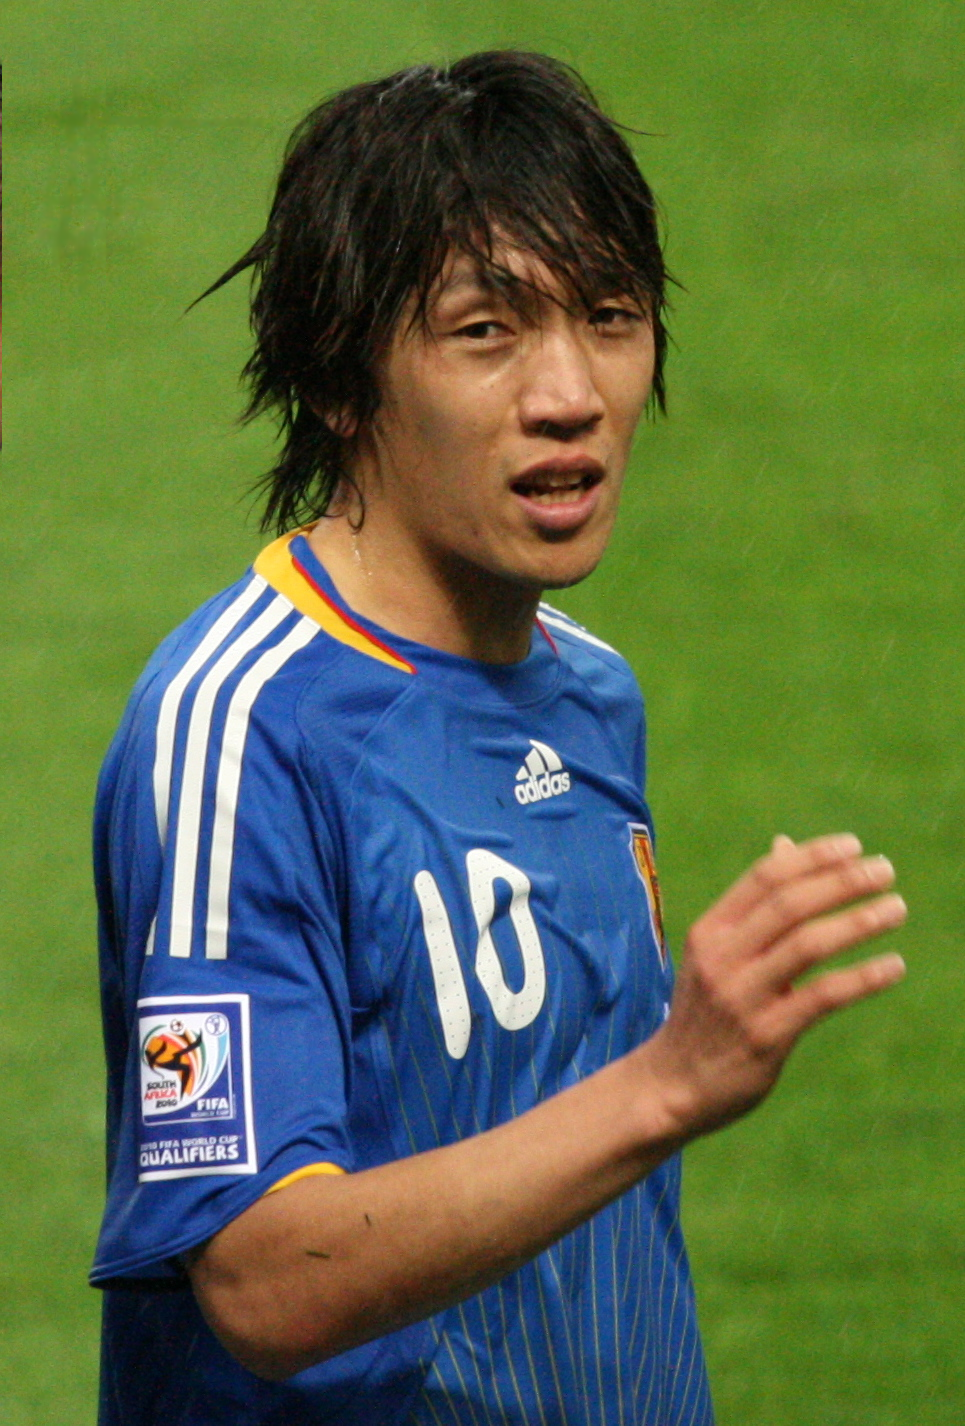
ชุนซูเกะ นากามูระ

infobox football biography
|image = Shunsuke2 20080622.png
|height = 1.78 m
|birth_place = โยโกฮามะ จังหวัดคานางาวะ
|position = กองกลาง#กองกลางตัวรุก|กองกลางตัวรุก
ชุนซูเกะ นากามูระ () เกิดเมื่อวันที่ 24 มิถุนายน พ.ศ. 2521 เป็นอดีตนักฟุตบอลอาชีพชาวญี่ปุ่น ปัจจุบันเขาเป็นโค้ชทีมชุดใหญ่ของสโมสรฟุตบอลโยโกฮามะ
นากามูระได้ลงเล่นในทีมชาติญี่ปุ่นใน ฟุตบอลโลก 2002, ฟุตบอลโลก 2006 และ ฟุตบอลโลก 2010 รวมทั้งใน ฟุตบอลเอเชียนคัพ 2000 และ ฟุตบอลเอเชียนคัพ 2004|2004 และได้ลงเล่น ฟุตบอลโลกเยาวชน ในปี พ.ศ. 2541 และ กีฬาโอลิมปิก ในปี พ.ศ. 2543
== อ้างอิง ==
หมวดหมู่:นักฟุตบอลชาวญี่ปุ่น
หมวดหมู่:ผู้เล่นในฟุตบอลโลก 2006
หมวดหมู่:ผู้เล่นในฟุตบอลโลก 2010
หมวดหมู่:บุคคลจากโยโกฮามะ
หมวดหมู่:นักฟุตบอลในโอลิมปิกฤดูร้อน 2000
หมวดหมู่:บุคคลที่เปลี่ยนไปนับถือศาสนาพุทธ
หมวดหมู่:พุทธศาสนิกชนชาวญี่ปุ่น
หมวดหมู่:ผู้เล่นสโมสรฟุตบอลเซลติก
หมวดหมู่:นักฟุตบอลโอลิมปิกทีมชาติญี่ปุ่น
หมวดหมู่:ผู้เล่นสโมสรฟุตบอลโยโกฮามะ
หมวดหมู่:บุคคลที่เกิดในปี พ.ศ. 2521
หมวดหมู่:กองกลางฟุตบอลชาย
หมวดหมู่:บุคคลจากจังหวัดคานางาวะ